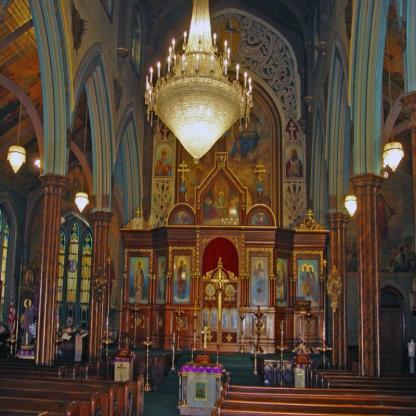
Scene: Indoor